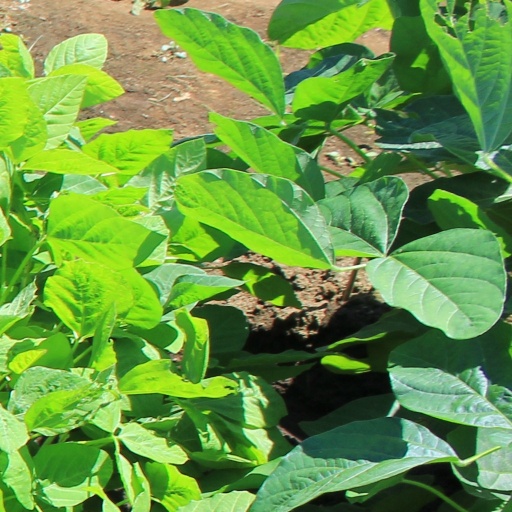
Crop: soybean